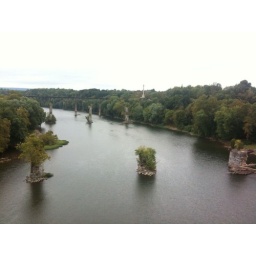
See monument on the hill and logs jammed in front of the right pylon.